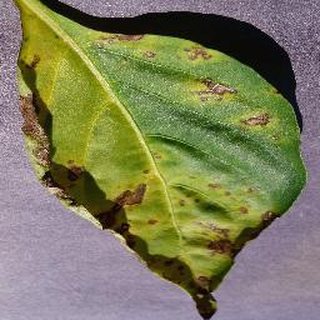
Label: bell_pepper_bacterial_spot